To Donbas Liberators

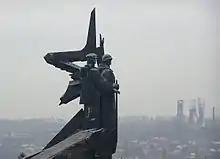
Monument "To Donbas Liberators"

To Donbas Liberators is a monument in Donetsk Culture and Leasure Park, Donetsk, dedicated to military units and formations participating in the ousting of Wehrmacht from Donbas during World War II. It is the largest monument in the south-east of Ukraine, the main military history monument of the city and region.